Erez Lieberman Aiden

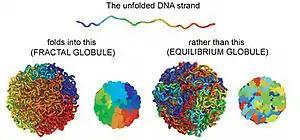
The fractal globule model ("left") of three-dimensional genome structure suggested by Lieberman Aiden and coworkers contrasted with an equilibrium model ("right") (Small pictures shows cross-sections)

Lieberman Aiden was part of a team of scientists from the University of Massachusetts Medical School and MIT that first suggested human DNA folds into a fractal globule rather than an equilibrium globule. This finding explains how each cell's genome is able to be heavily compacted without forming a knot. Lieberman Aiden and coworkers invented a variant of chromosome conformation capture called "Hi-C" which produces a genome-wide measure of contact probabilities that point to a 3-dimensional genome structure. This technique combines existing chromosome capture methodology with next-generation sequencing, enabling an all-versus-all measure of chromatin contacts.